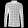
Label: Shirt